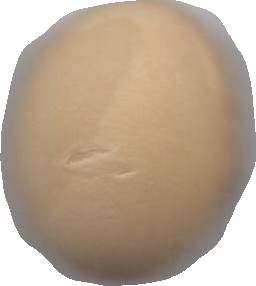
Variety: Grobogan